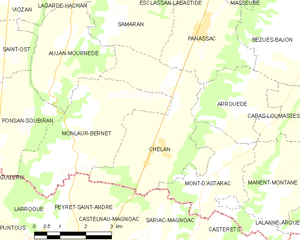
Chélan est une commune française située dans le département du Gers en région Occitanie.